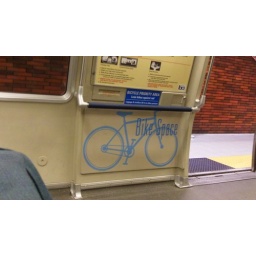
The blue sticker says: BICYCLE PRIORITY AREA. Lean bikes against rail. Luggage &amp;amp; strollers OK if no bikes present.